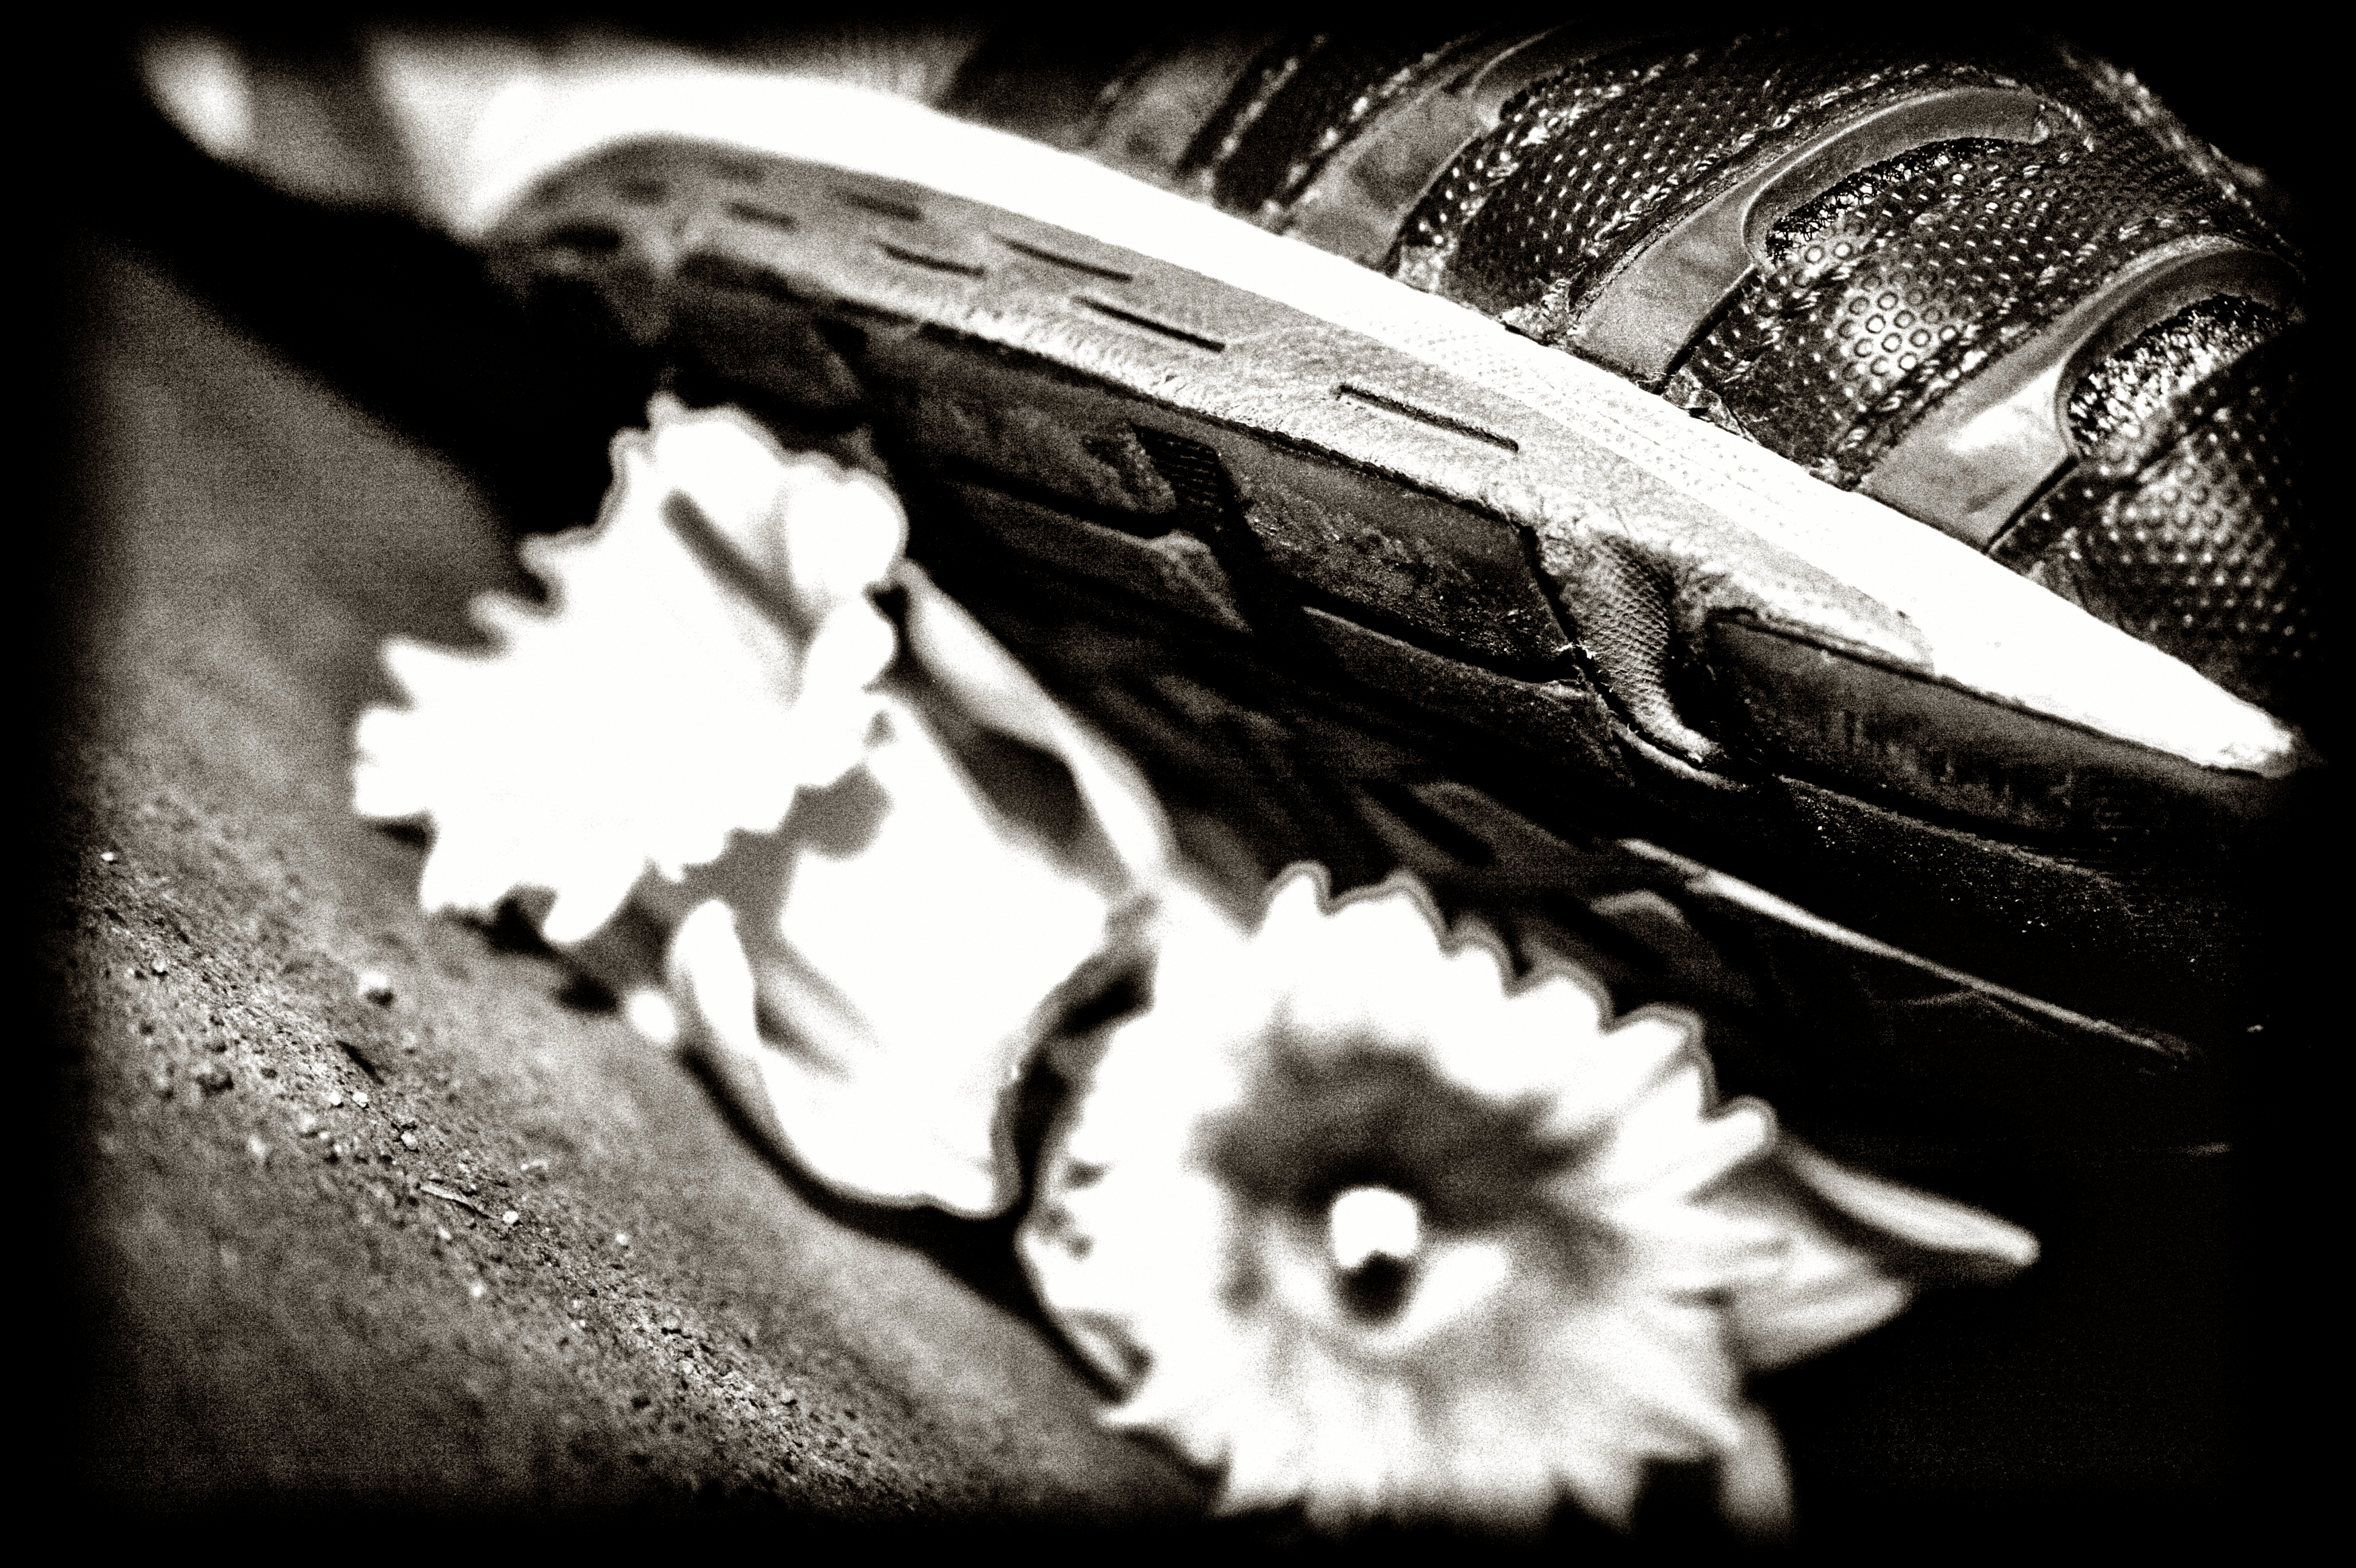
hand, shoe, wing, light, black and white, white, night, photography, flower, macro, darkness, black, monochrome, daffodil, flowers, close up, bw, macro photography, still life photography, monochrome photography